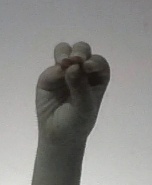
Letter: ha